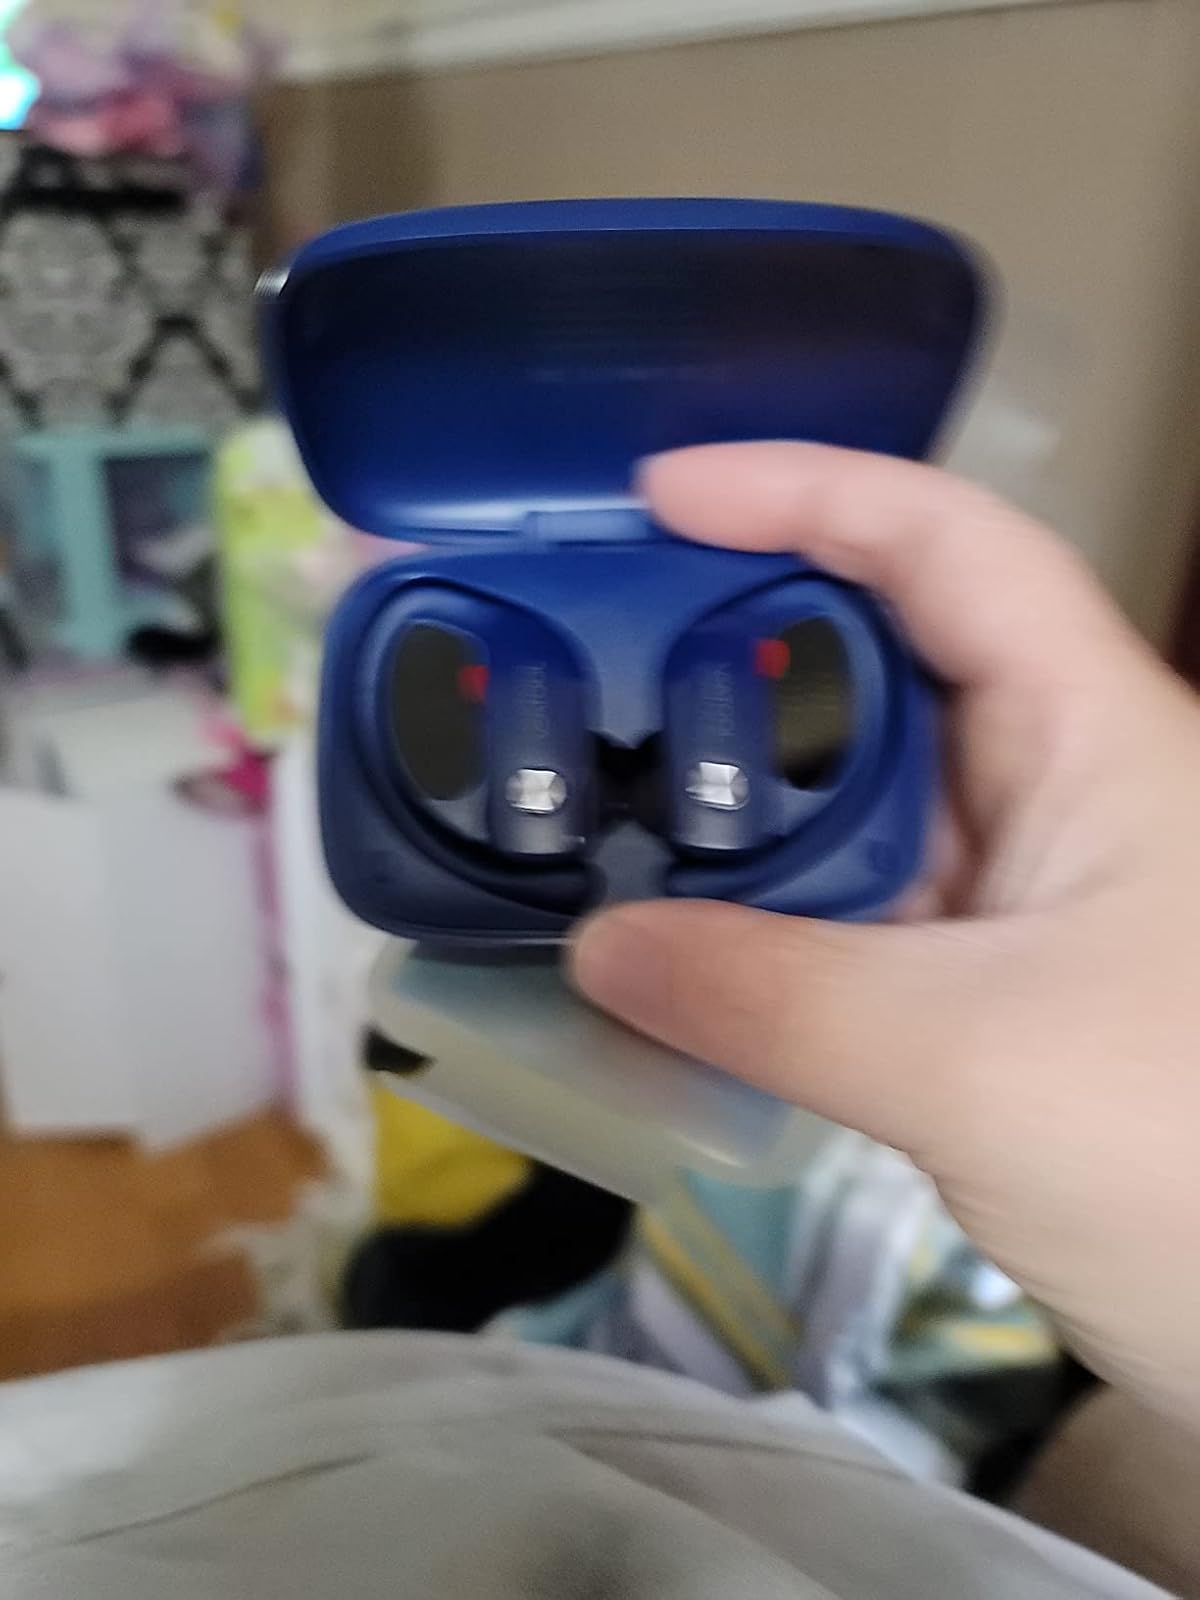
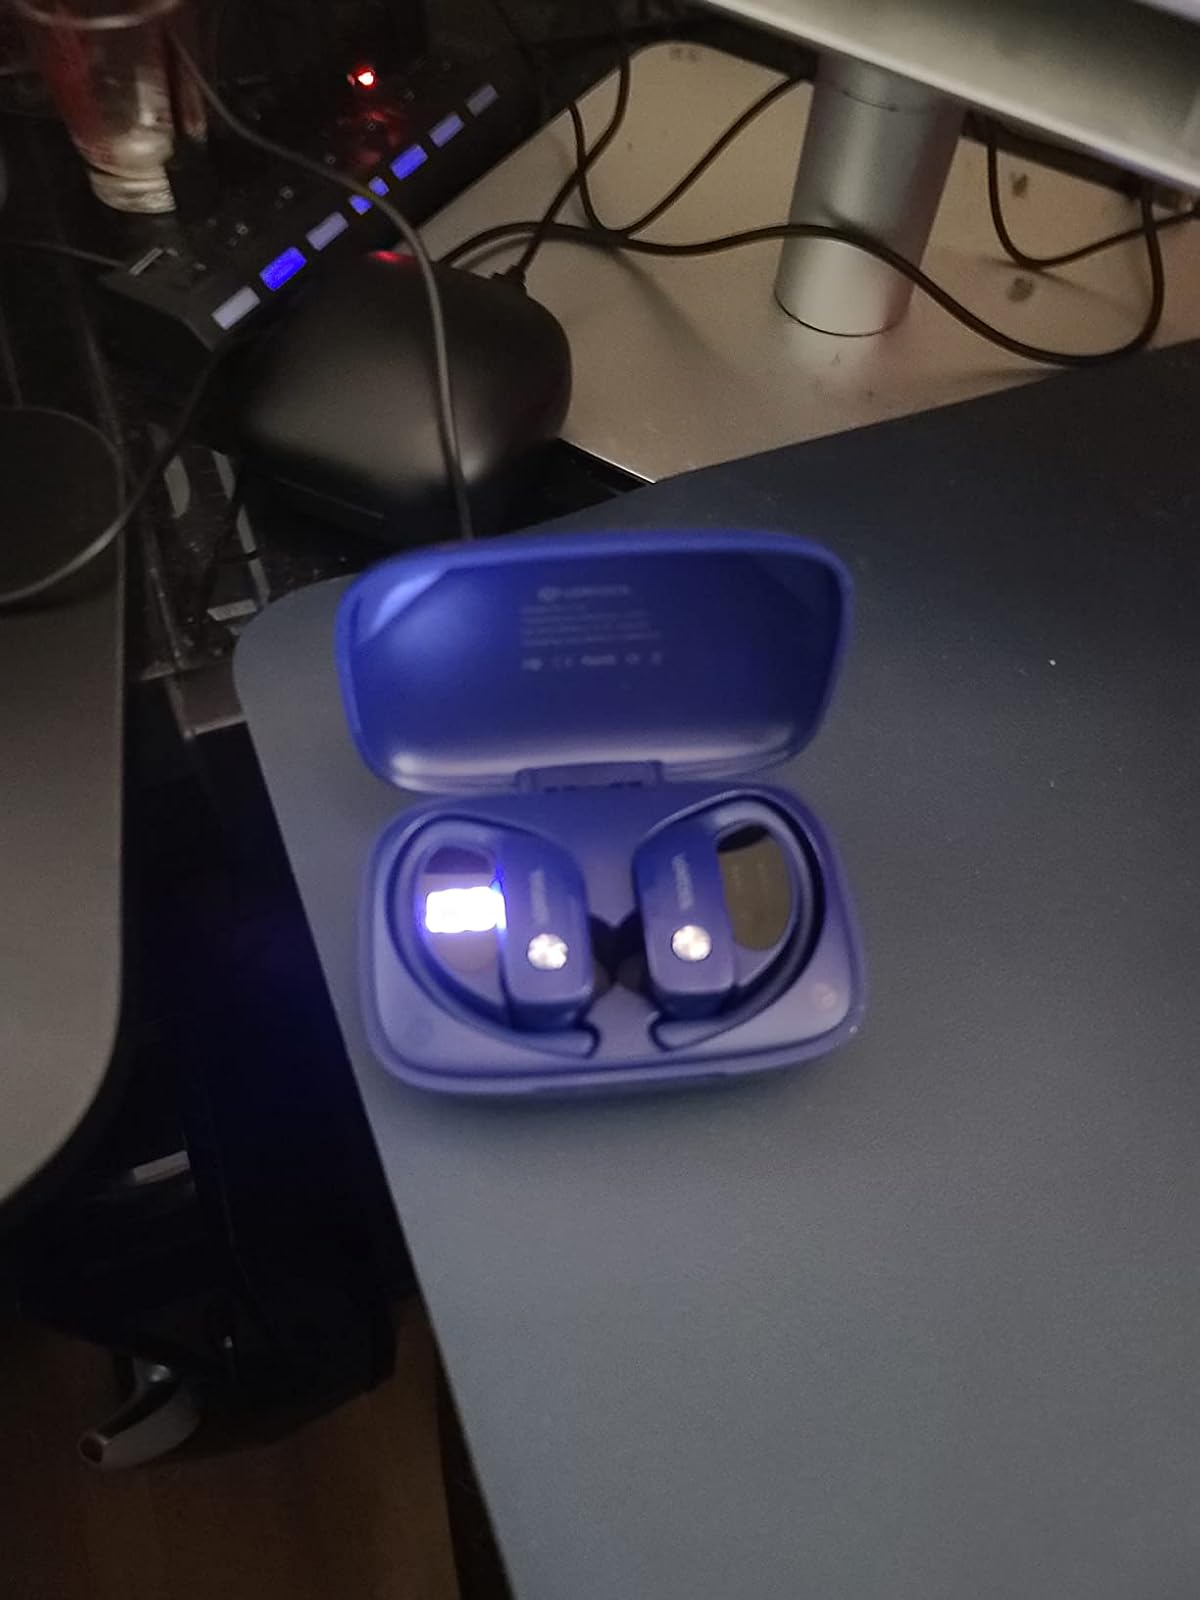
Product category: earbuds
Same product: yes